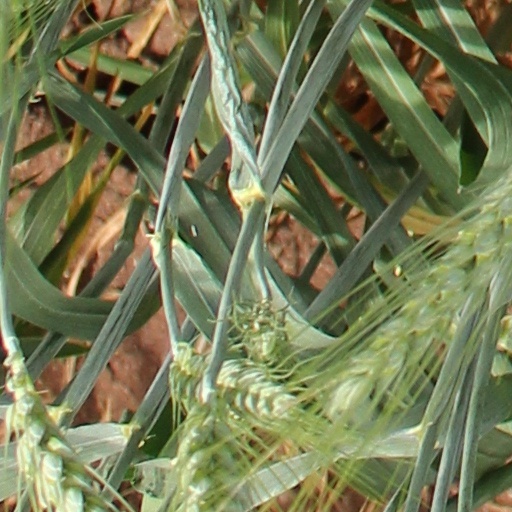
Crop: wheat